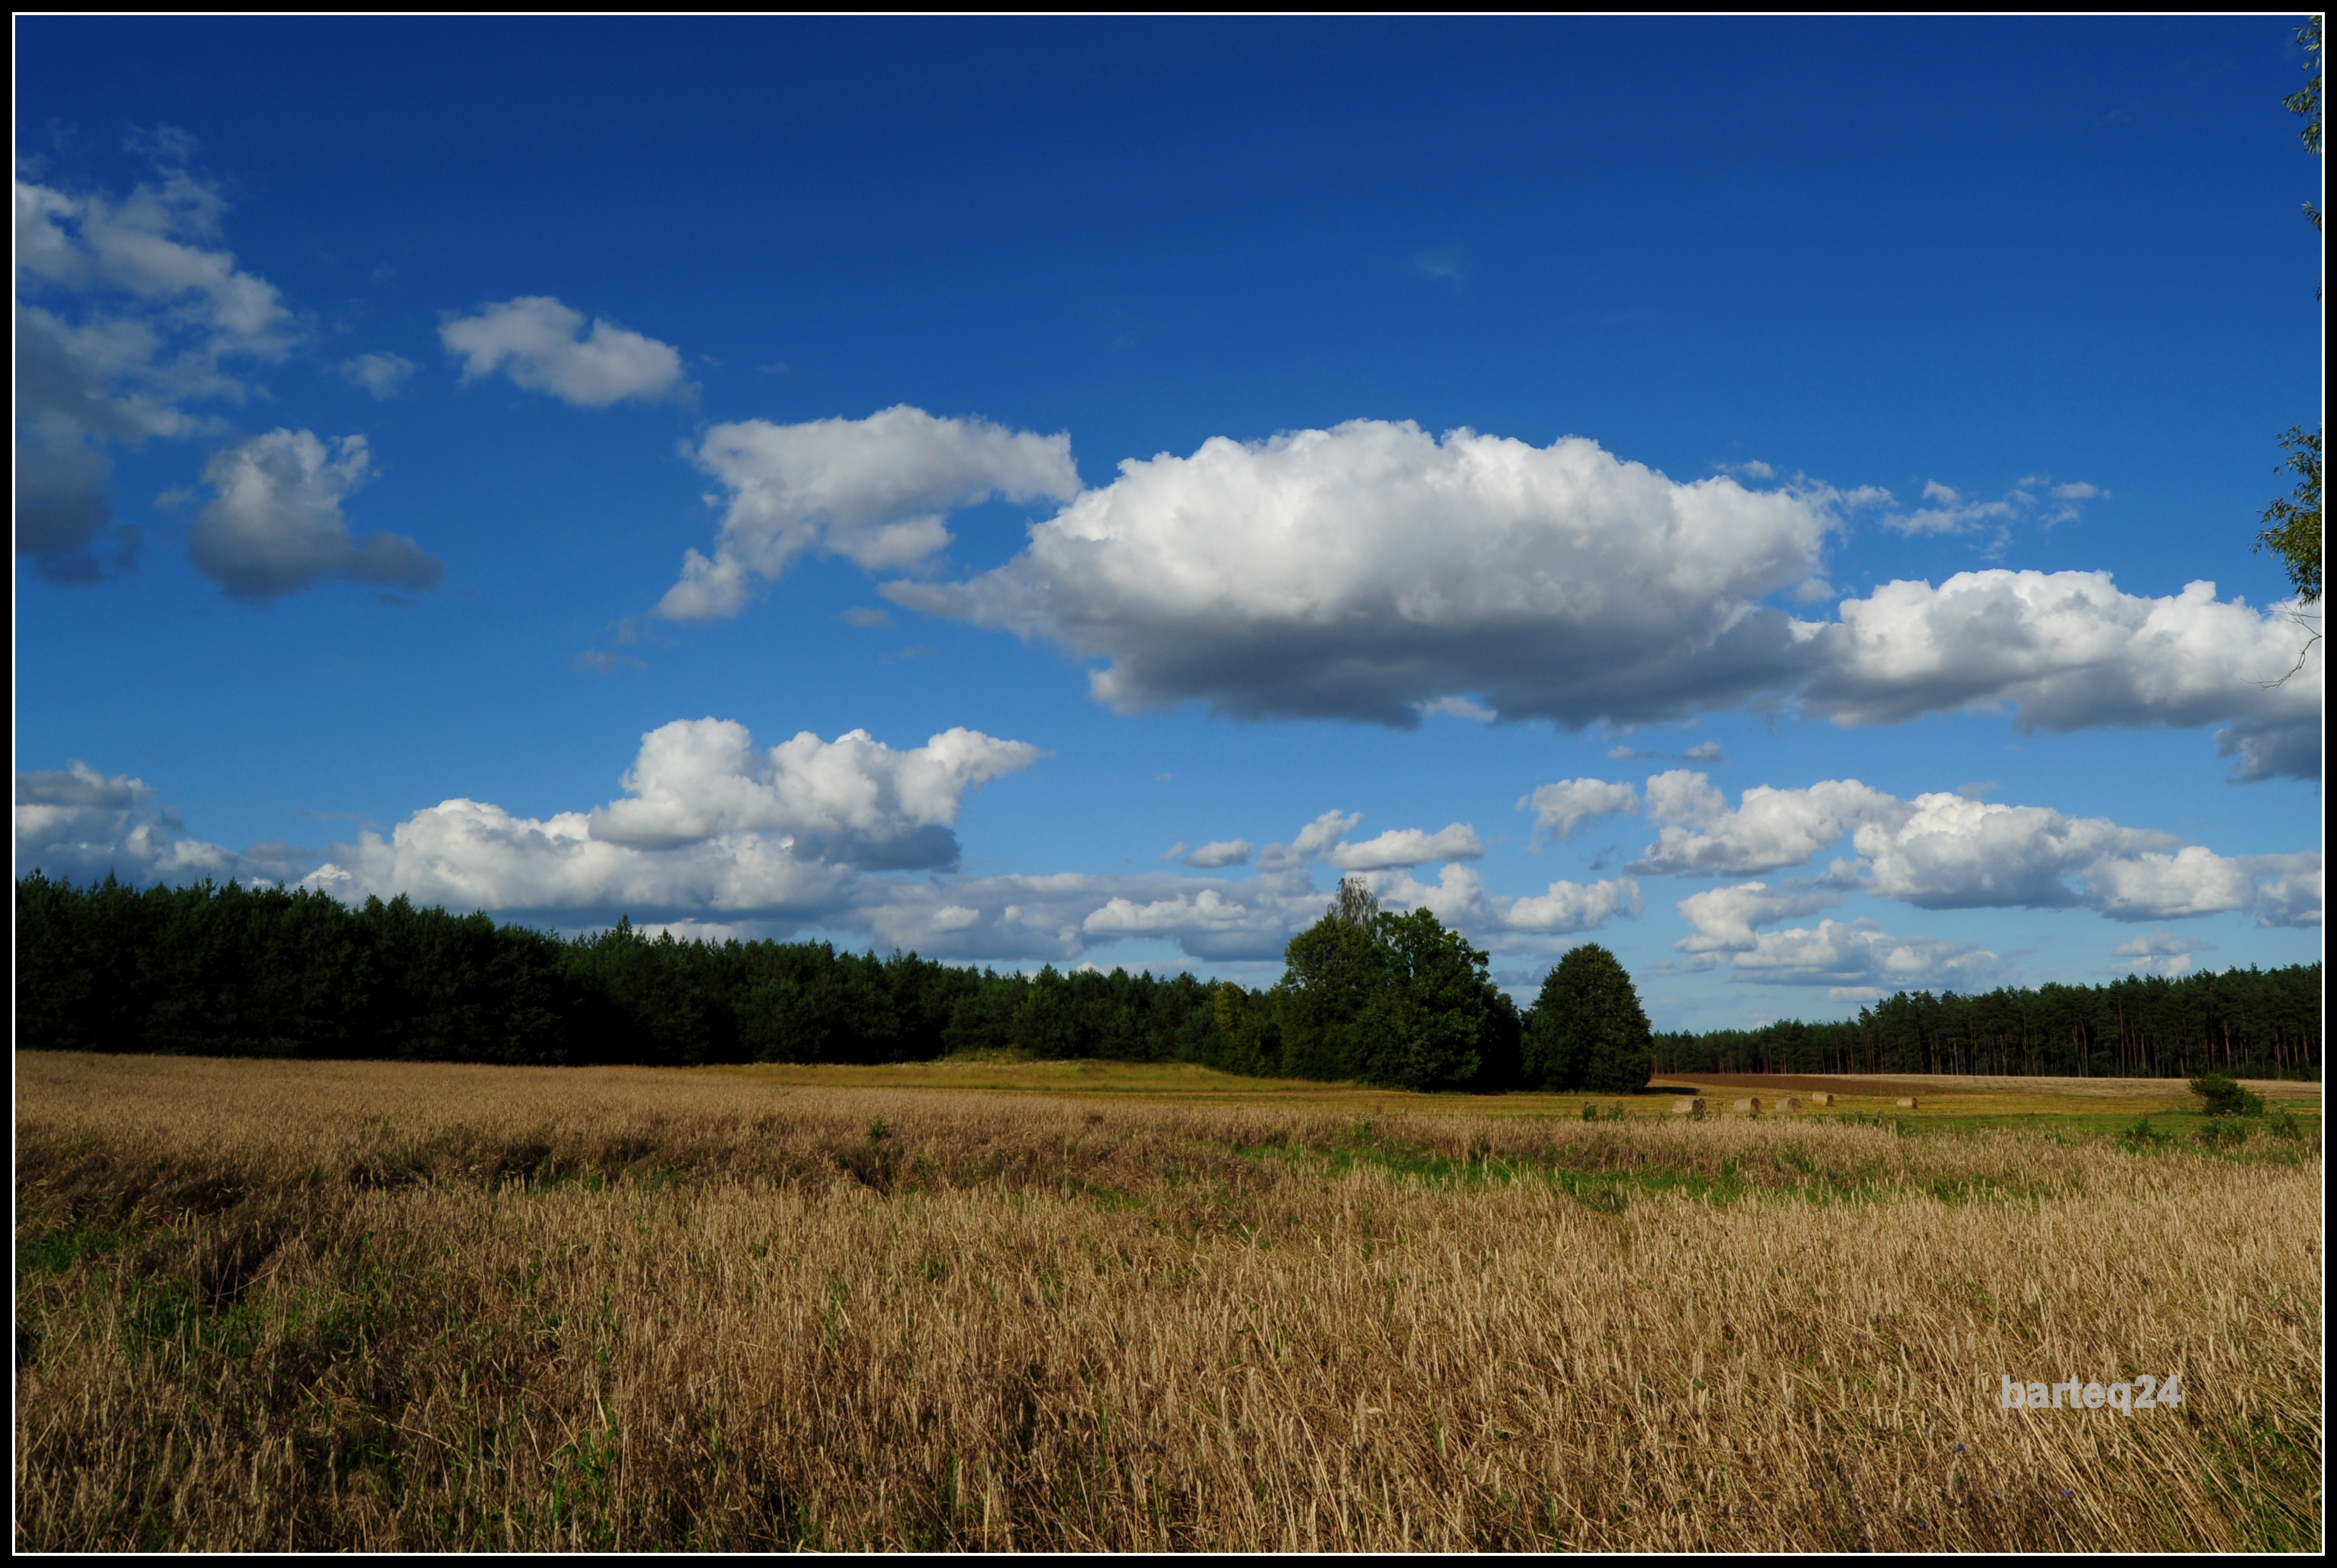
landscape, tree, nature, grass, horizon, cloud, sky, field, farm, meadow, prairie, wind, europe, pasture, soil, agriculture, savanna, plain, grassland, poland, europa, habitat, ecosystem, polska, mazovia, mazowsze, stupsk, steppe, rural area, m awa, natural environment, grass family